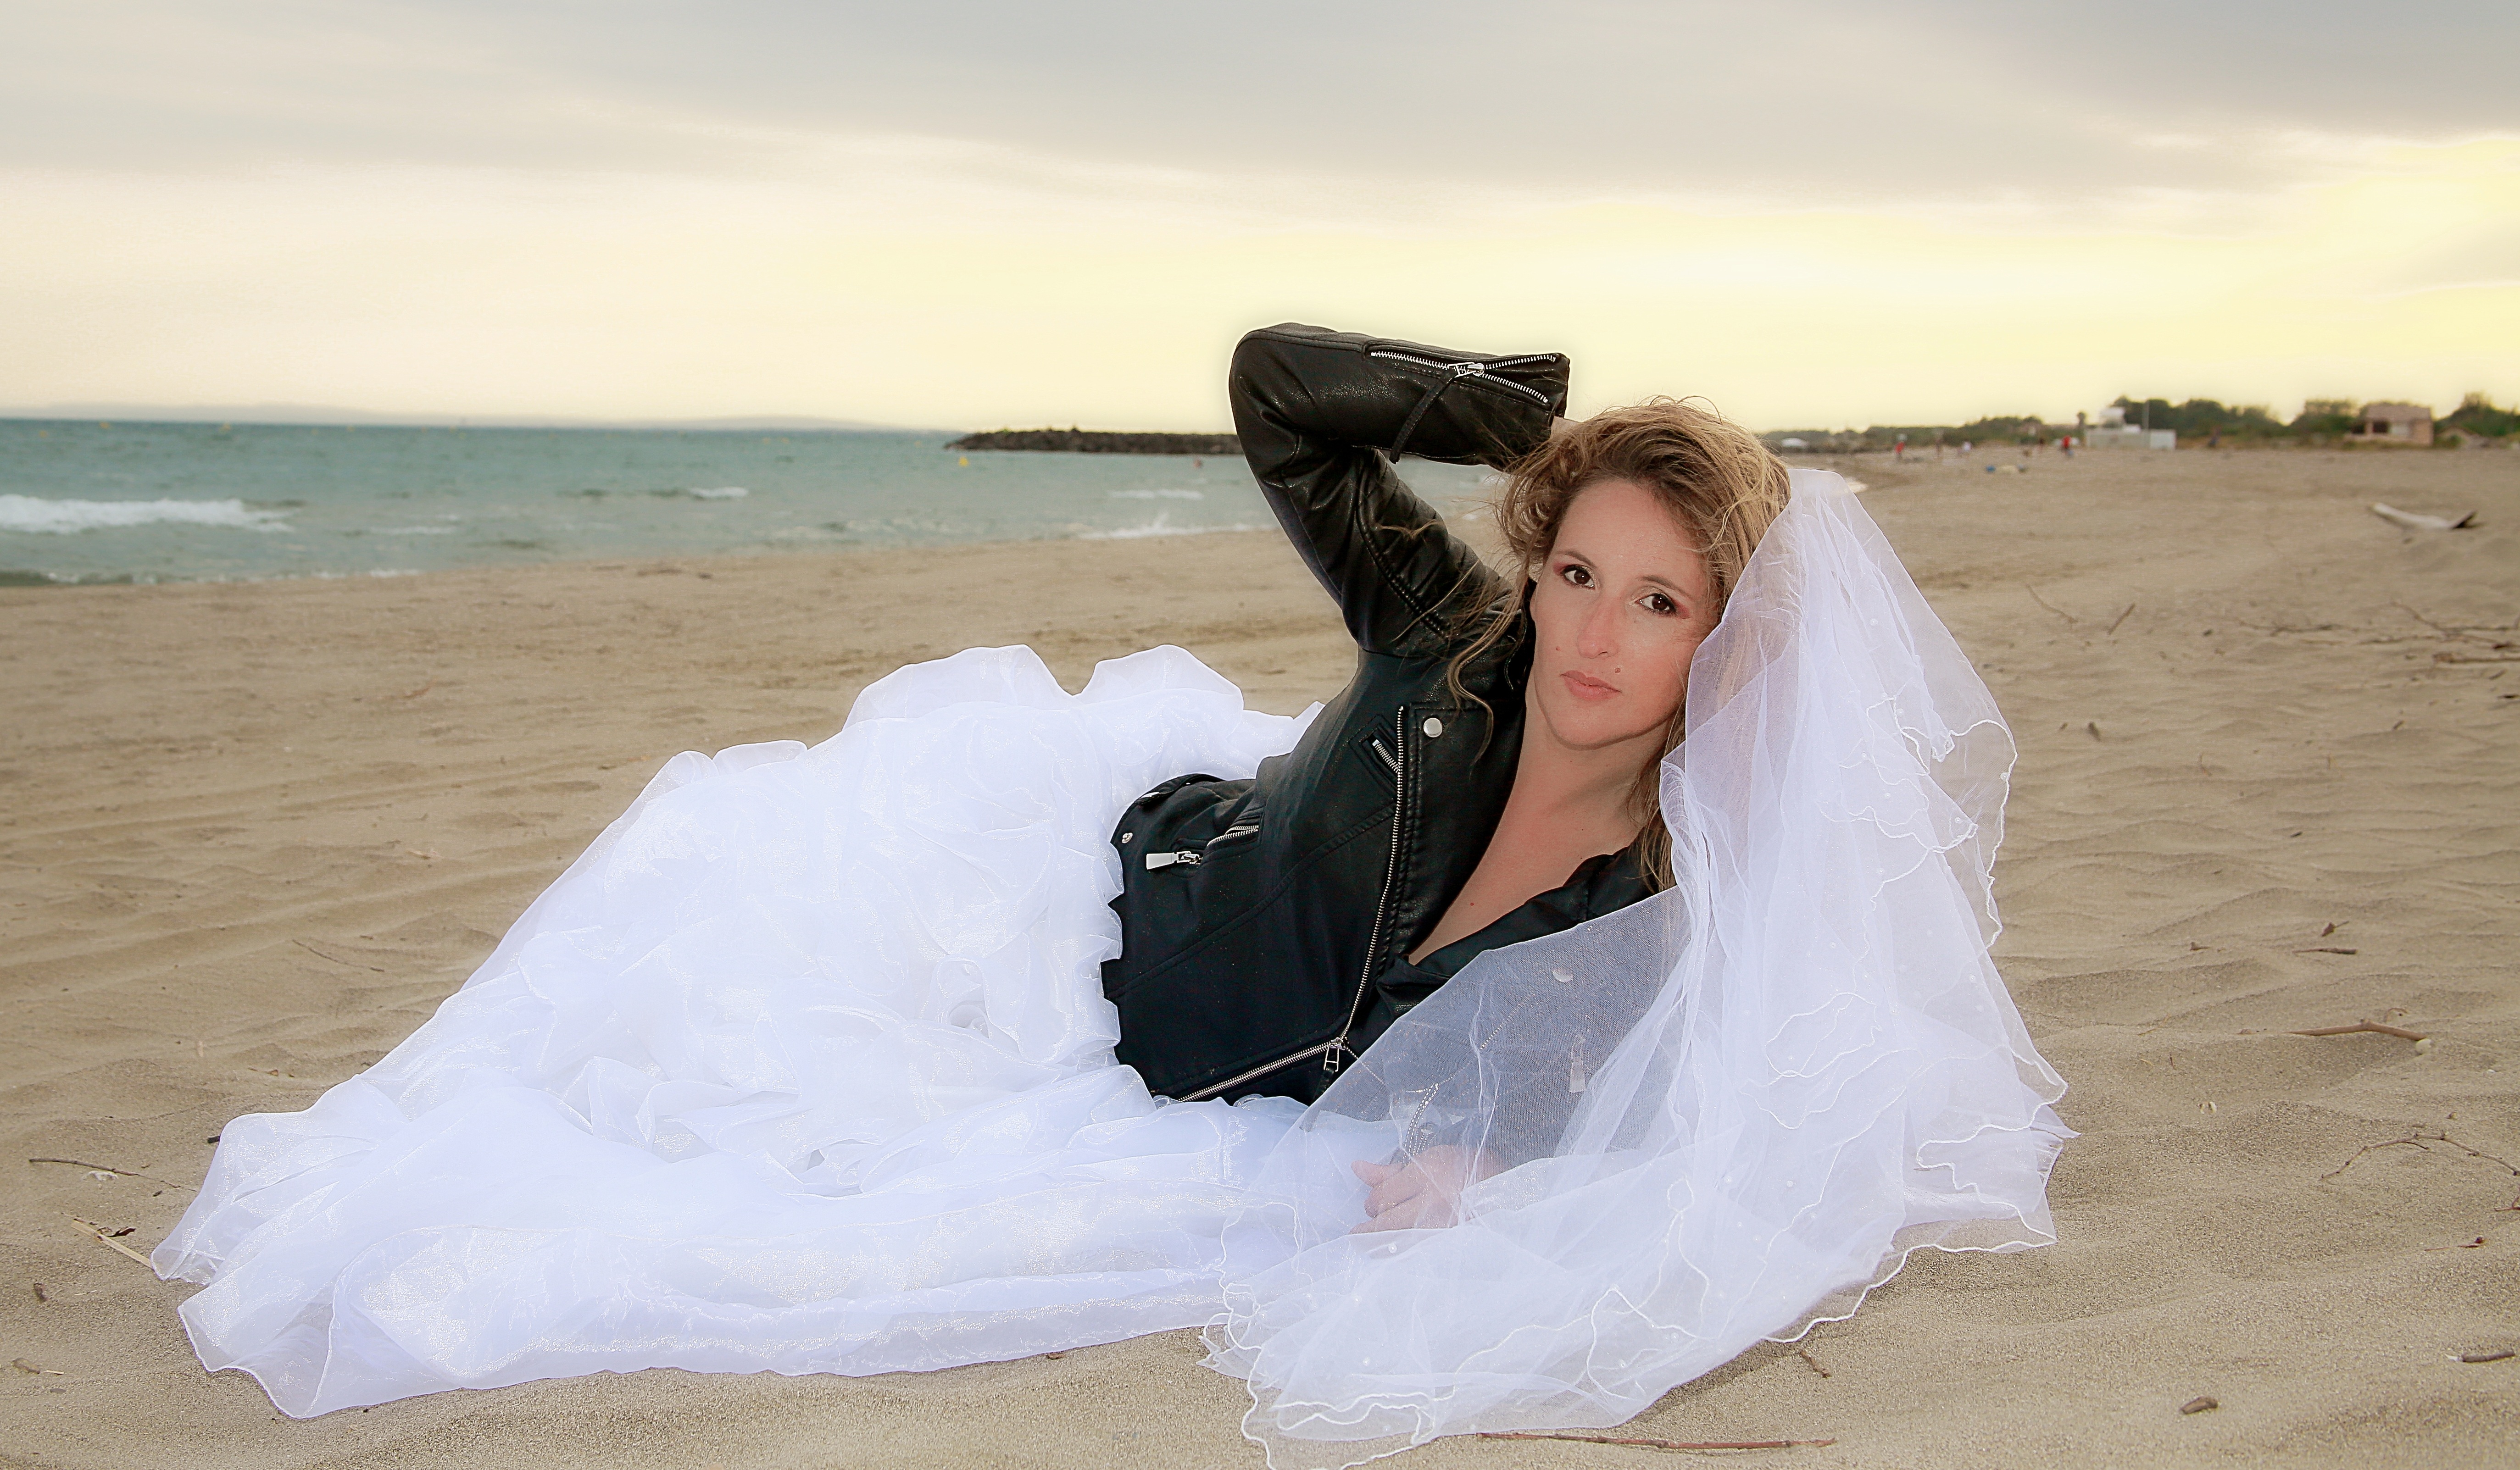
beach, landscape, sea, sand, girl, woman, white, model, romance, fashion, clothing, wedding, wedding dress, bride, white dress, ceremony, marie, dress, photograph, beauty, image, gown, photo shoot, bridal clothing